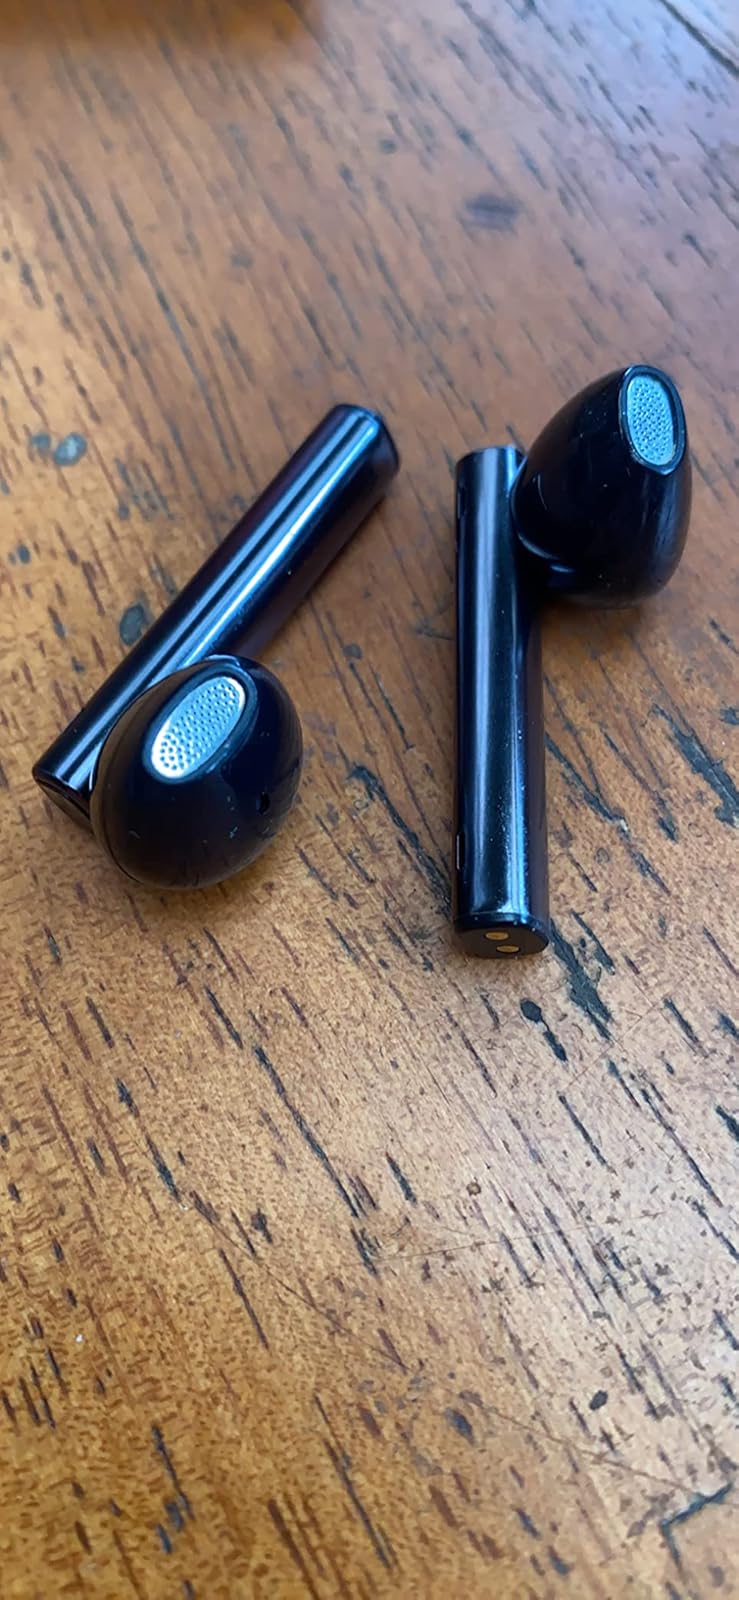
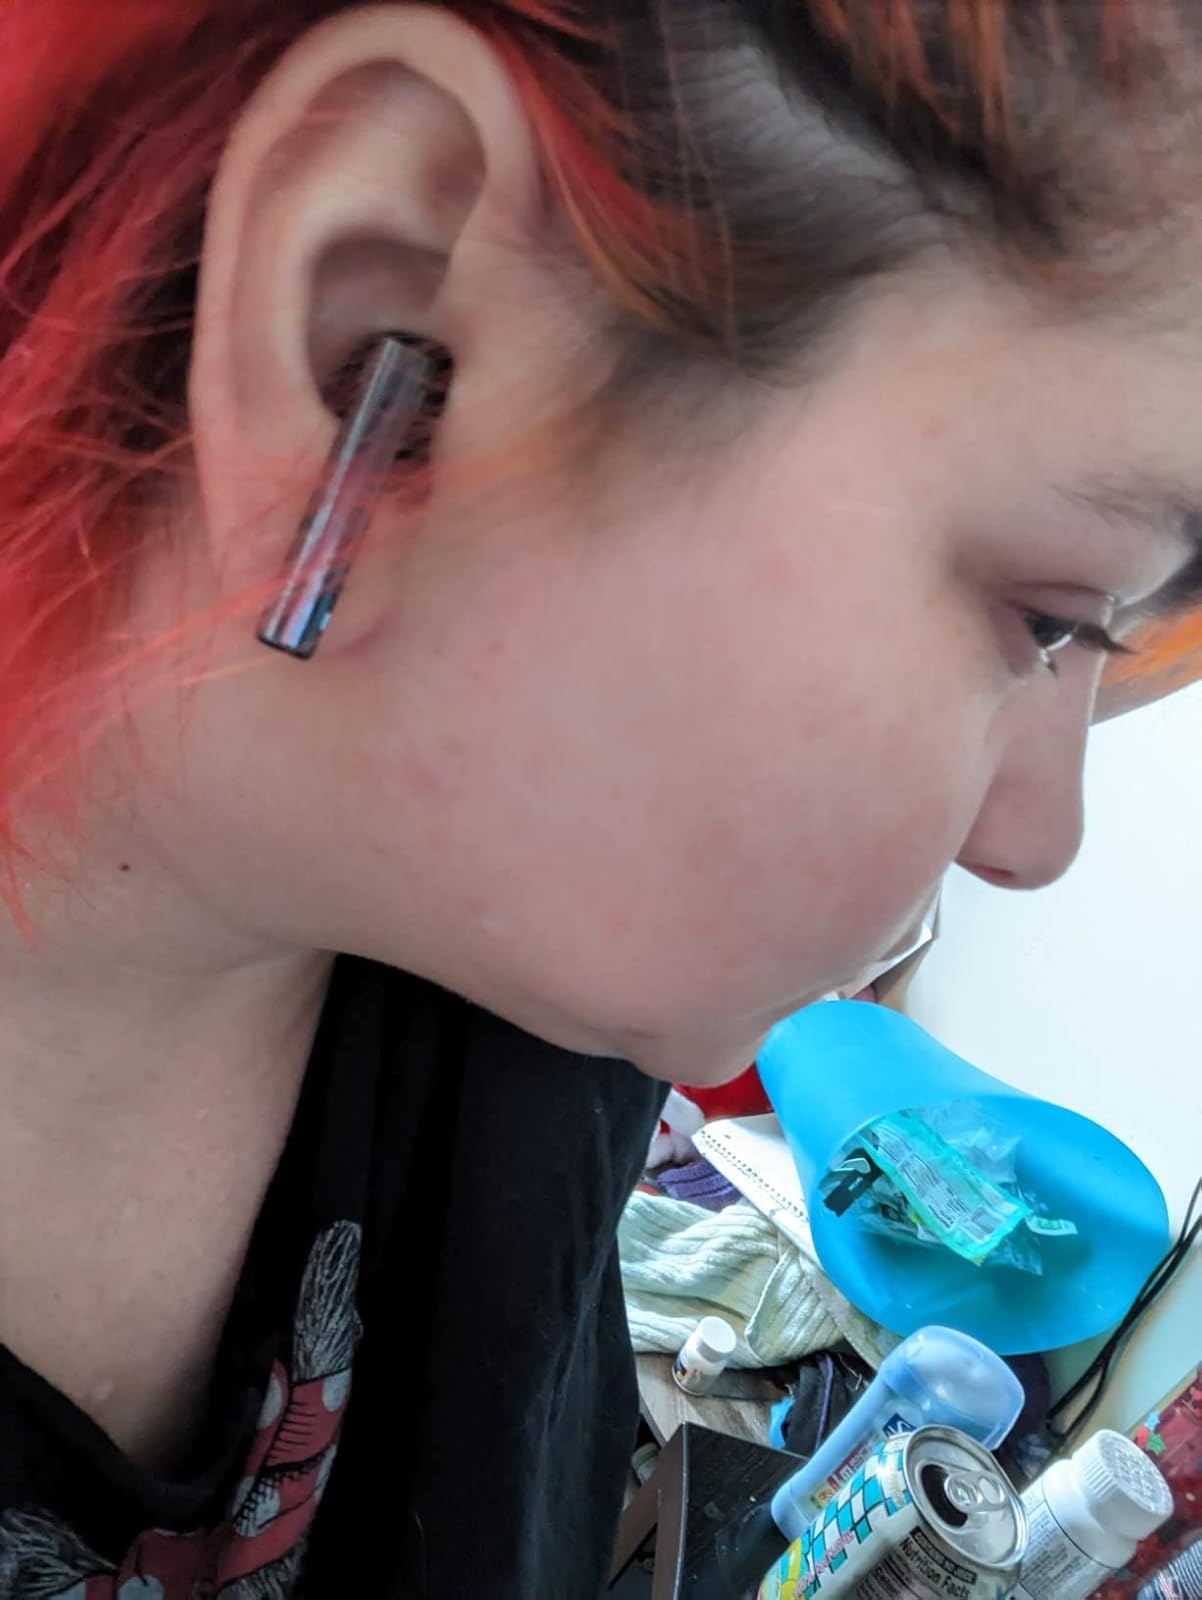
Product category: earbuds
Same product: yes